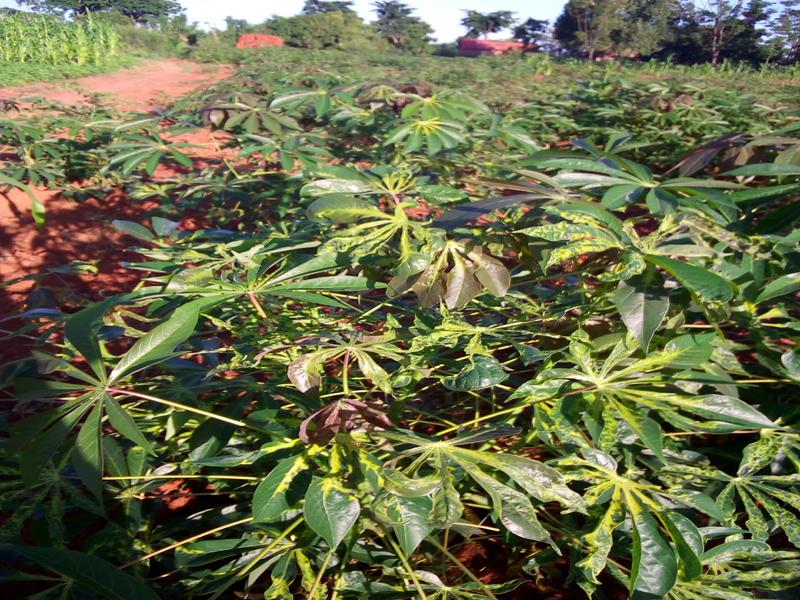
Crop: cassava
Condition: mosaic_disease